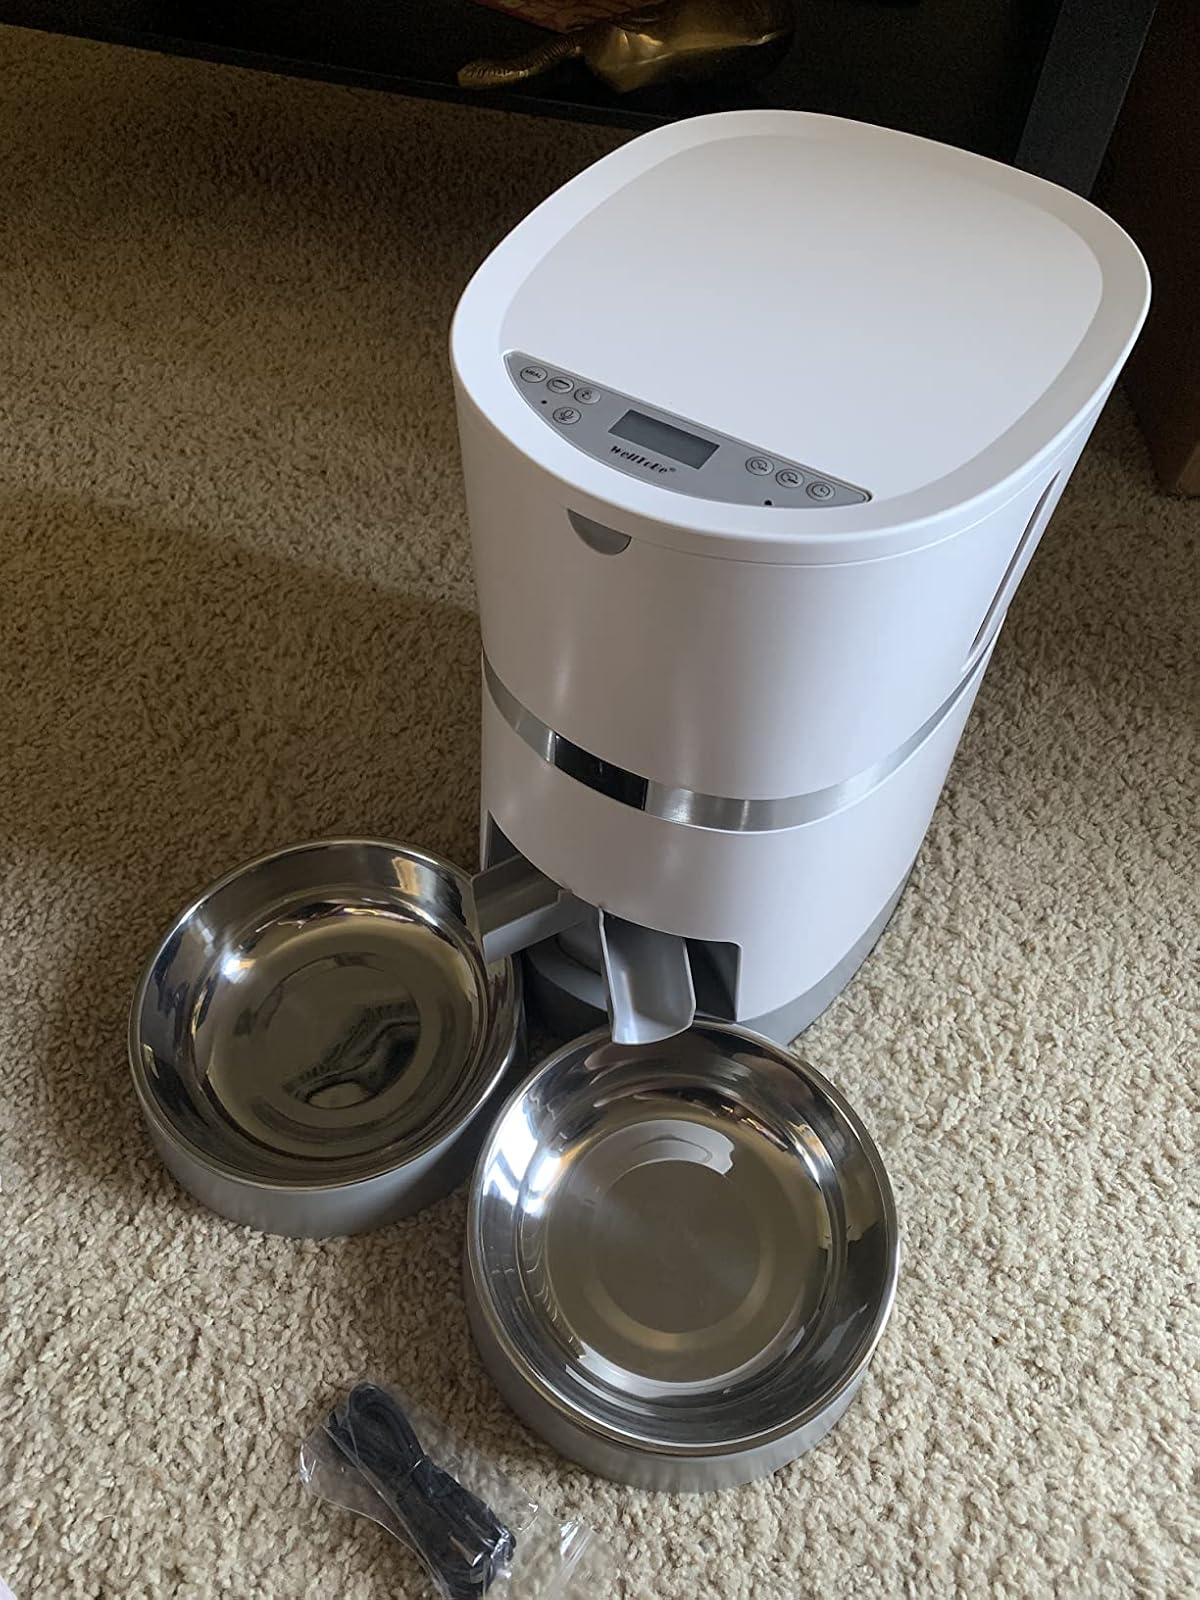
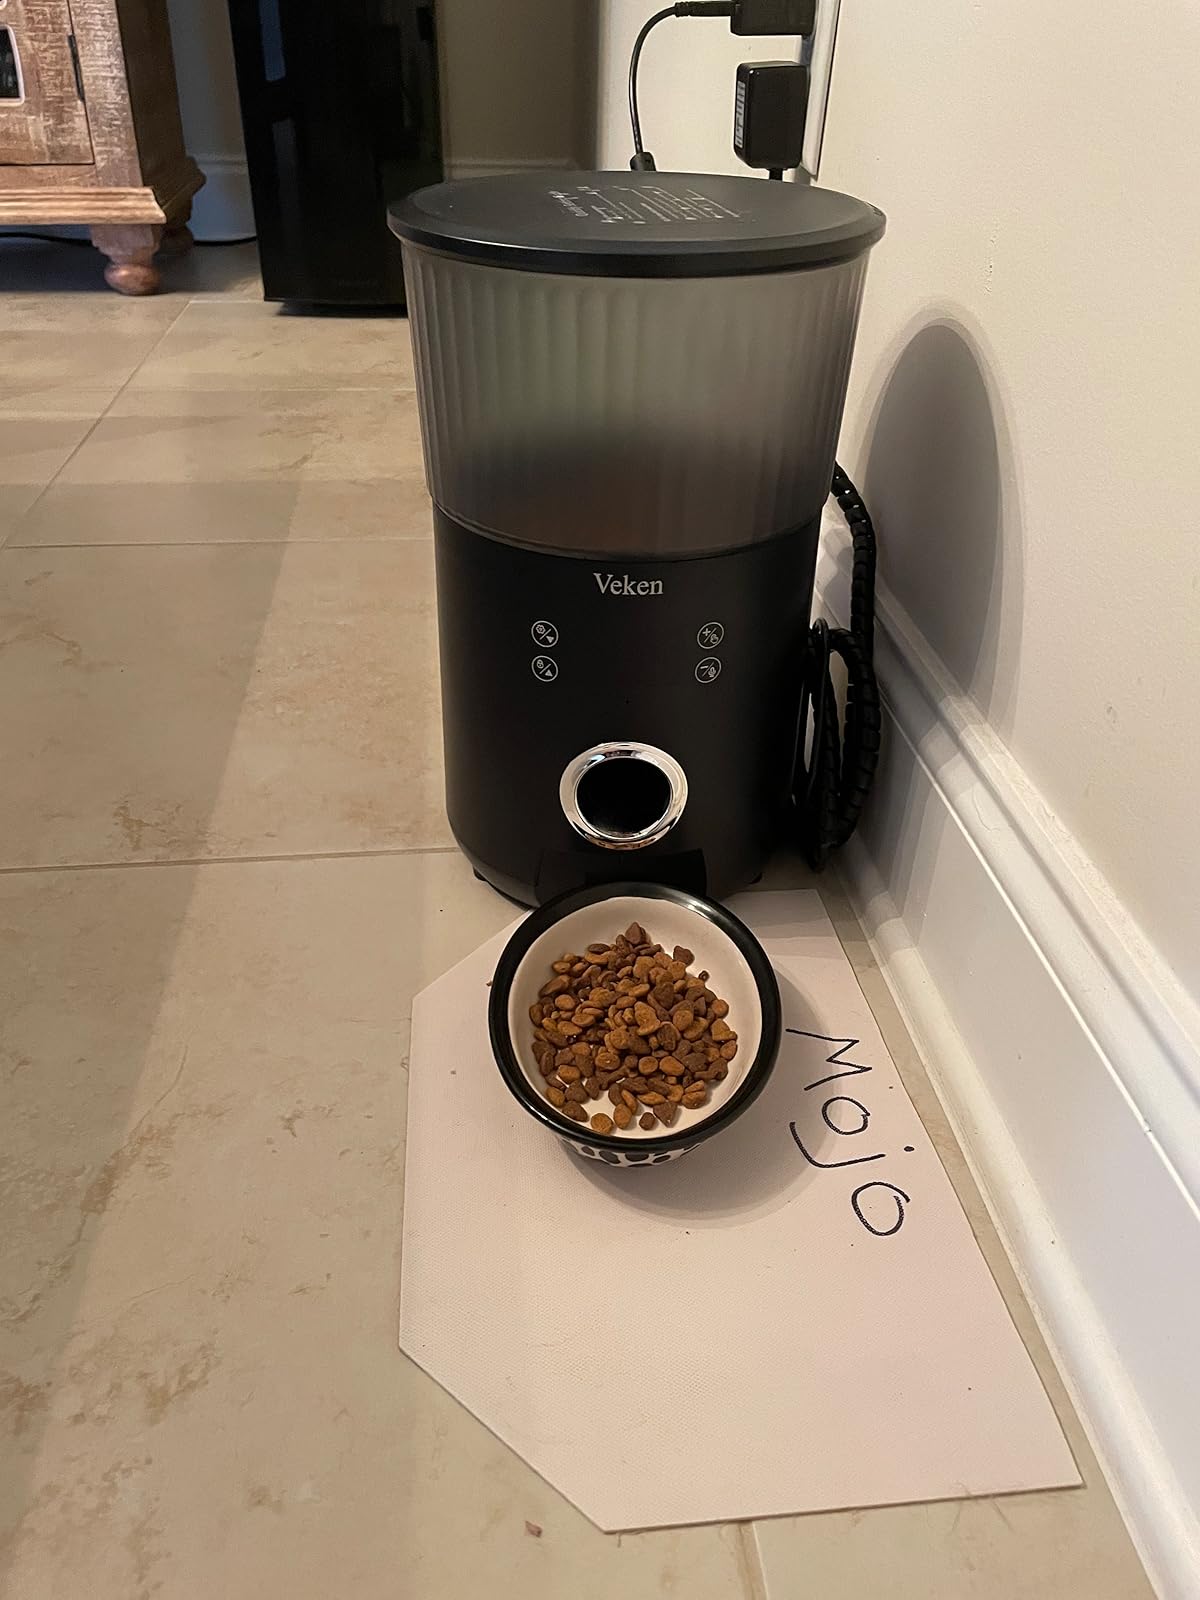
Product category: items_feeder
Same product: no